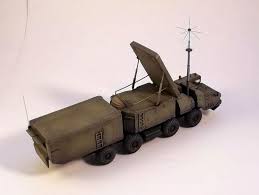
Label: 30N6E